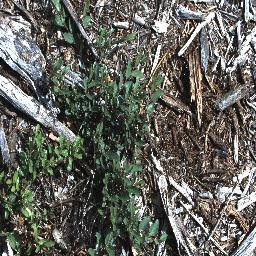
Label: chinee_apple